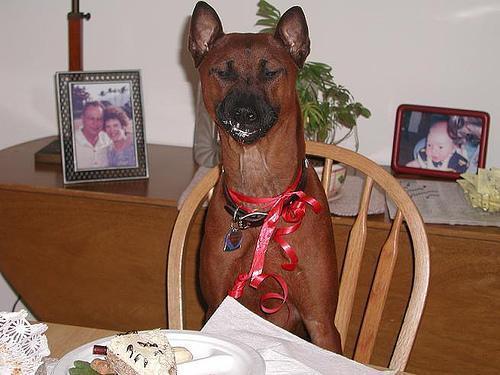
Rhodesian_ridgeback